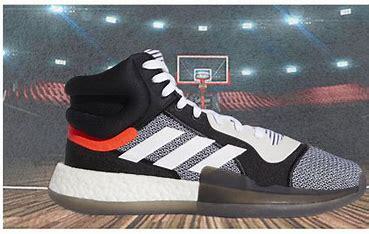
Brand: Adidas
Model: Marquee Boost